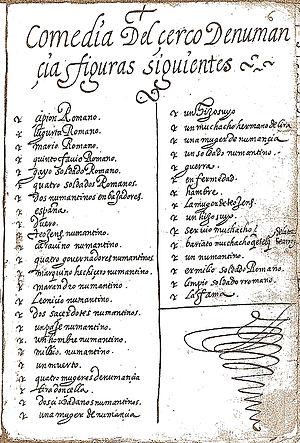
Miguel de Cervantes francisé en Miguel de Cervantès, né le 29 septembre 1547 à Alcalá de Henares et enterré le 23 avril 1616 à Madrid, est un romancier, poète et dramaturge espagnol. Il est célèbre pour son roman L’Ingénieux Hidalgo Don Quichotte de la Manche, publié en 1605 et reconnu comme le premier roman moderne.
Le Siège de Numance est une tragédie de la renaissance écrite en 1585 par Miguel de Cervantes et inspirée de la défaite de Numance lors de la Guerre de Numance face à l'Empire Romain au IIᵉ siècle av. J.-C..